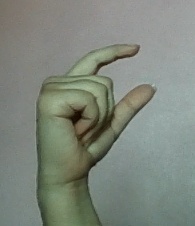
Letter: dal